John Esten Cooke

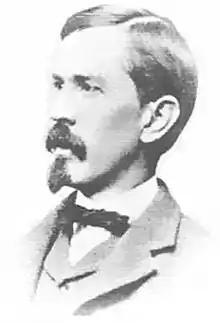

John Esten Cooke (November 3, 1830 – September 27, 1886) was an American novelist, writer and poet. He was the brother of poet Philip Pendleton Cooke. During the American Civil War, Cooke was a staff officer for Maj. Gen. J. E. B. Stuart in the Confederate States Army cavalry and, after Stuart's death, for Brig. Gen. William N. Pendleton. Stuart's wife, Flora, was a first cousin of Cooke.